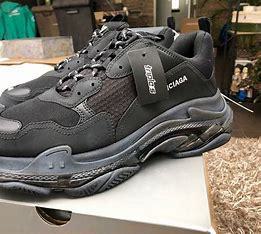
Brand: Balenciaga
Model: Triple S